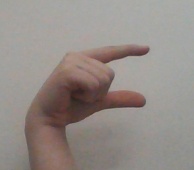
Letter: dal